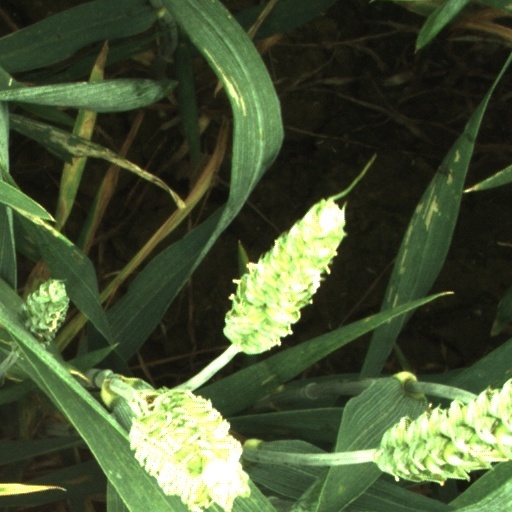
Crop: wheat